French submarine Farfadet

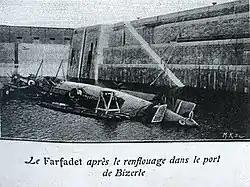
Faradet raised 1905

On 6 July 1905, during a routine patrol "en route" from Sidi Abdallah to Bizerte, in Tunisia, "Farfadet" sank suddenly, taking 14 of her crew with her. Only two escaped, being on deck when the incident occurred. A rescue attempt failed and the crew were lost.